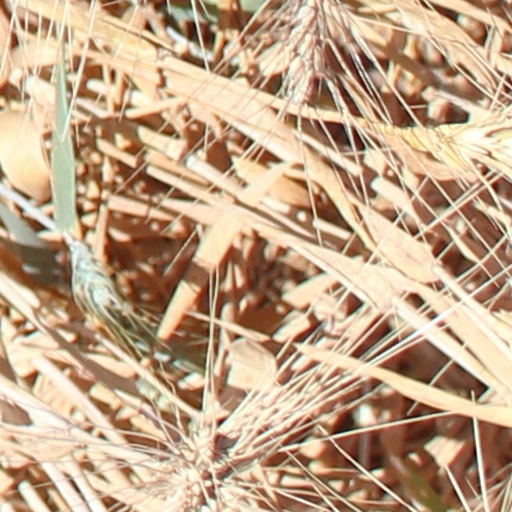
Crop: wheat